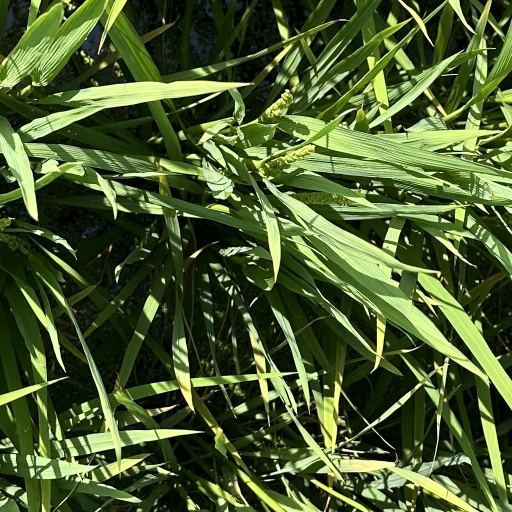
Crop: rice